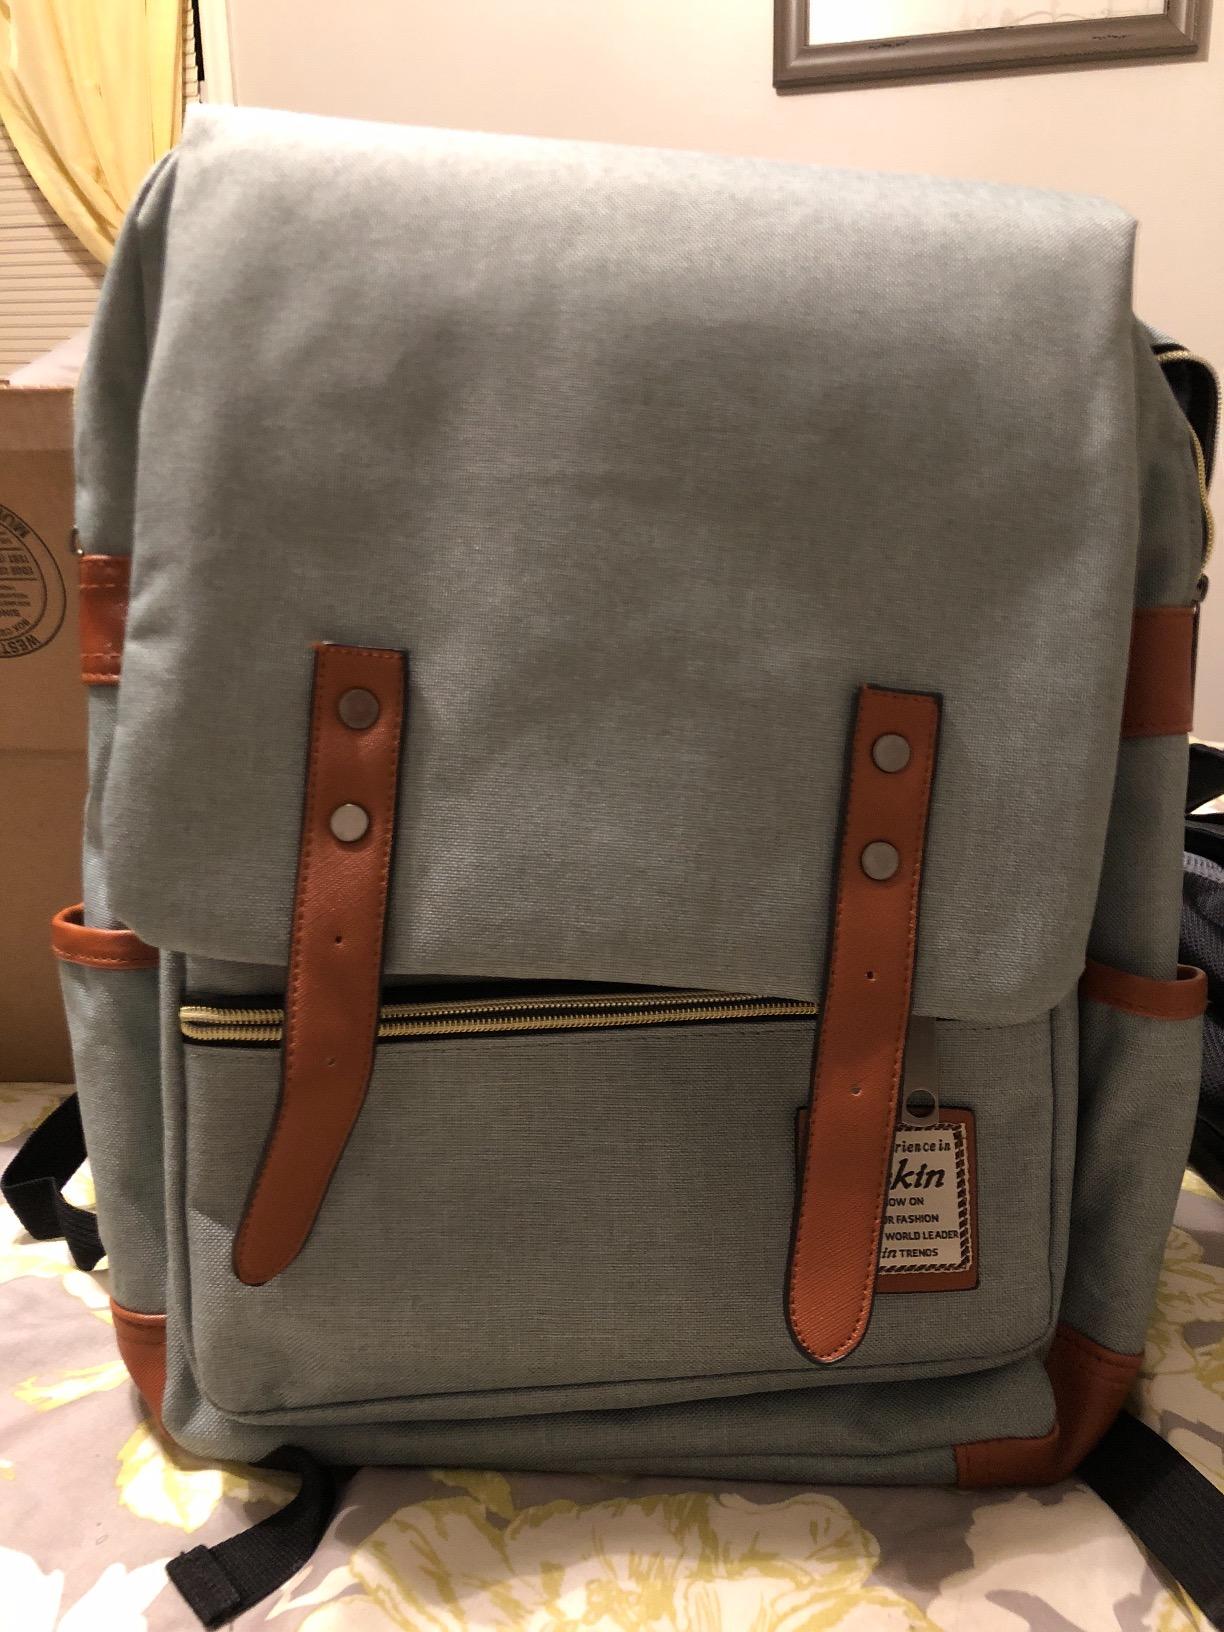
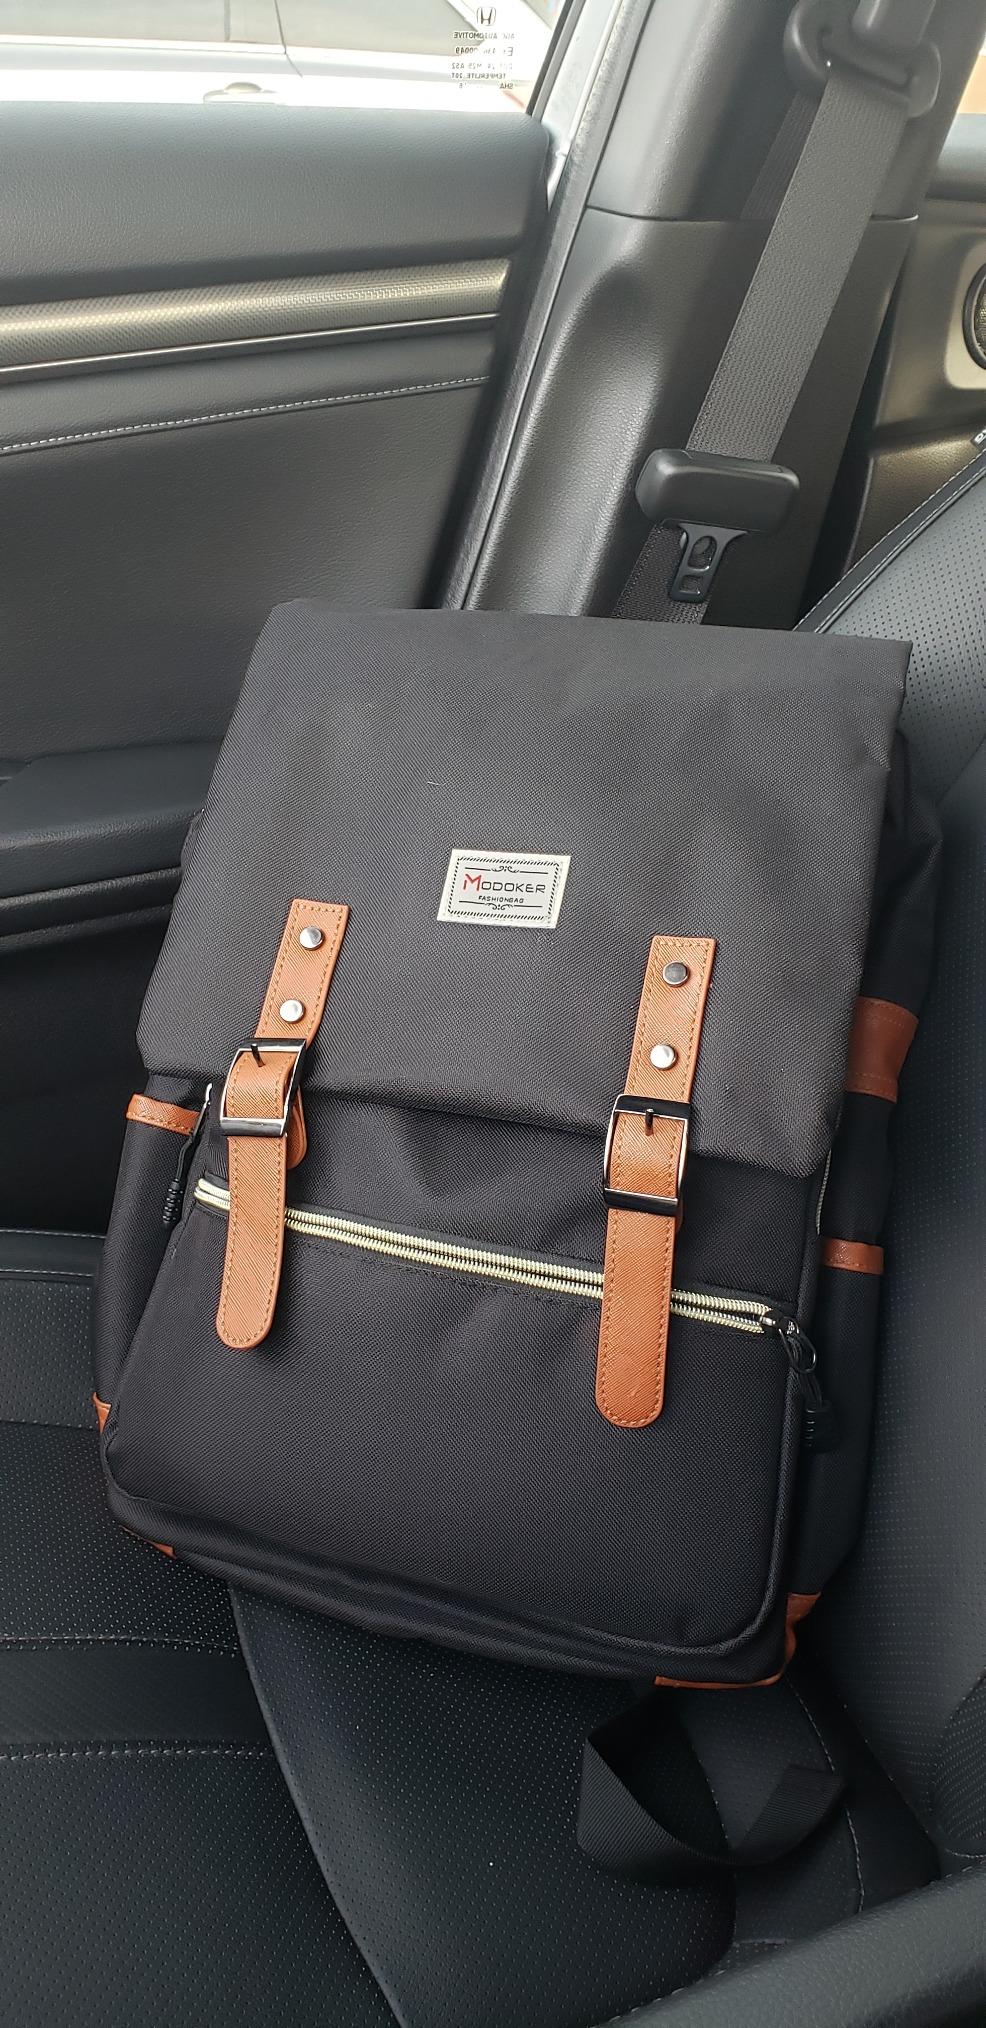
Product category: bag
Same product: no